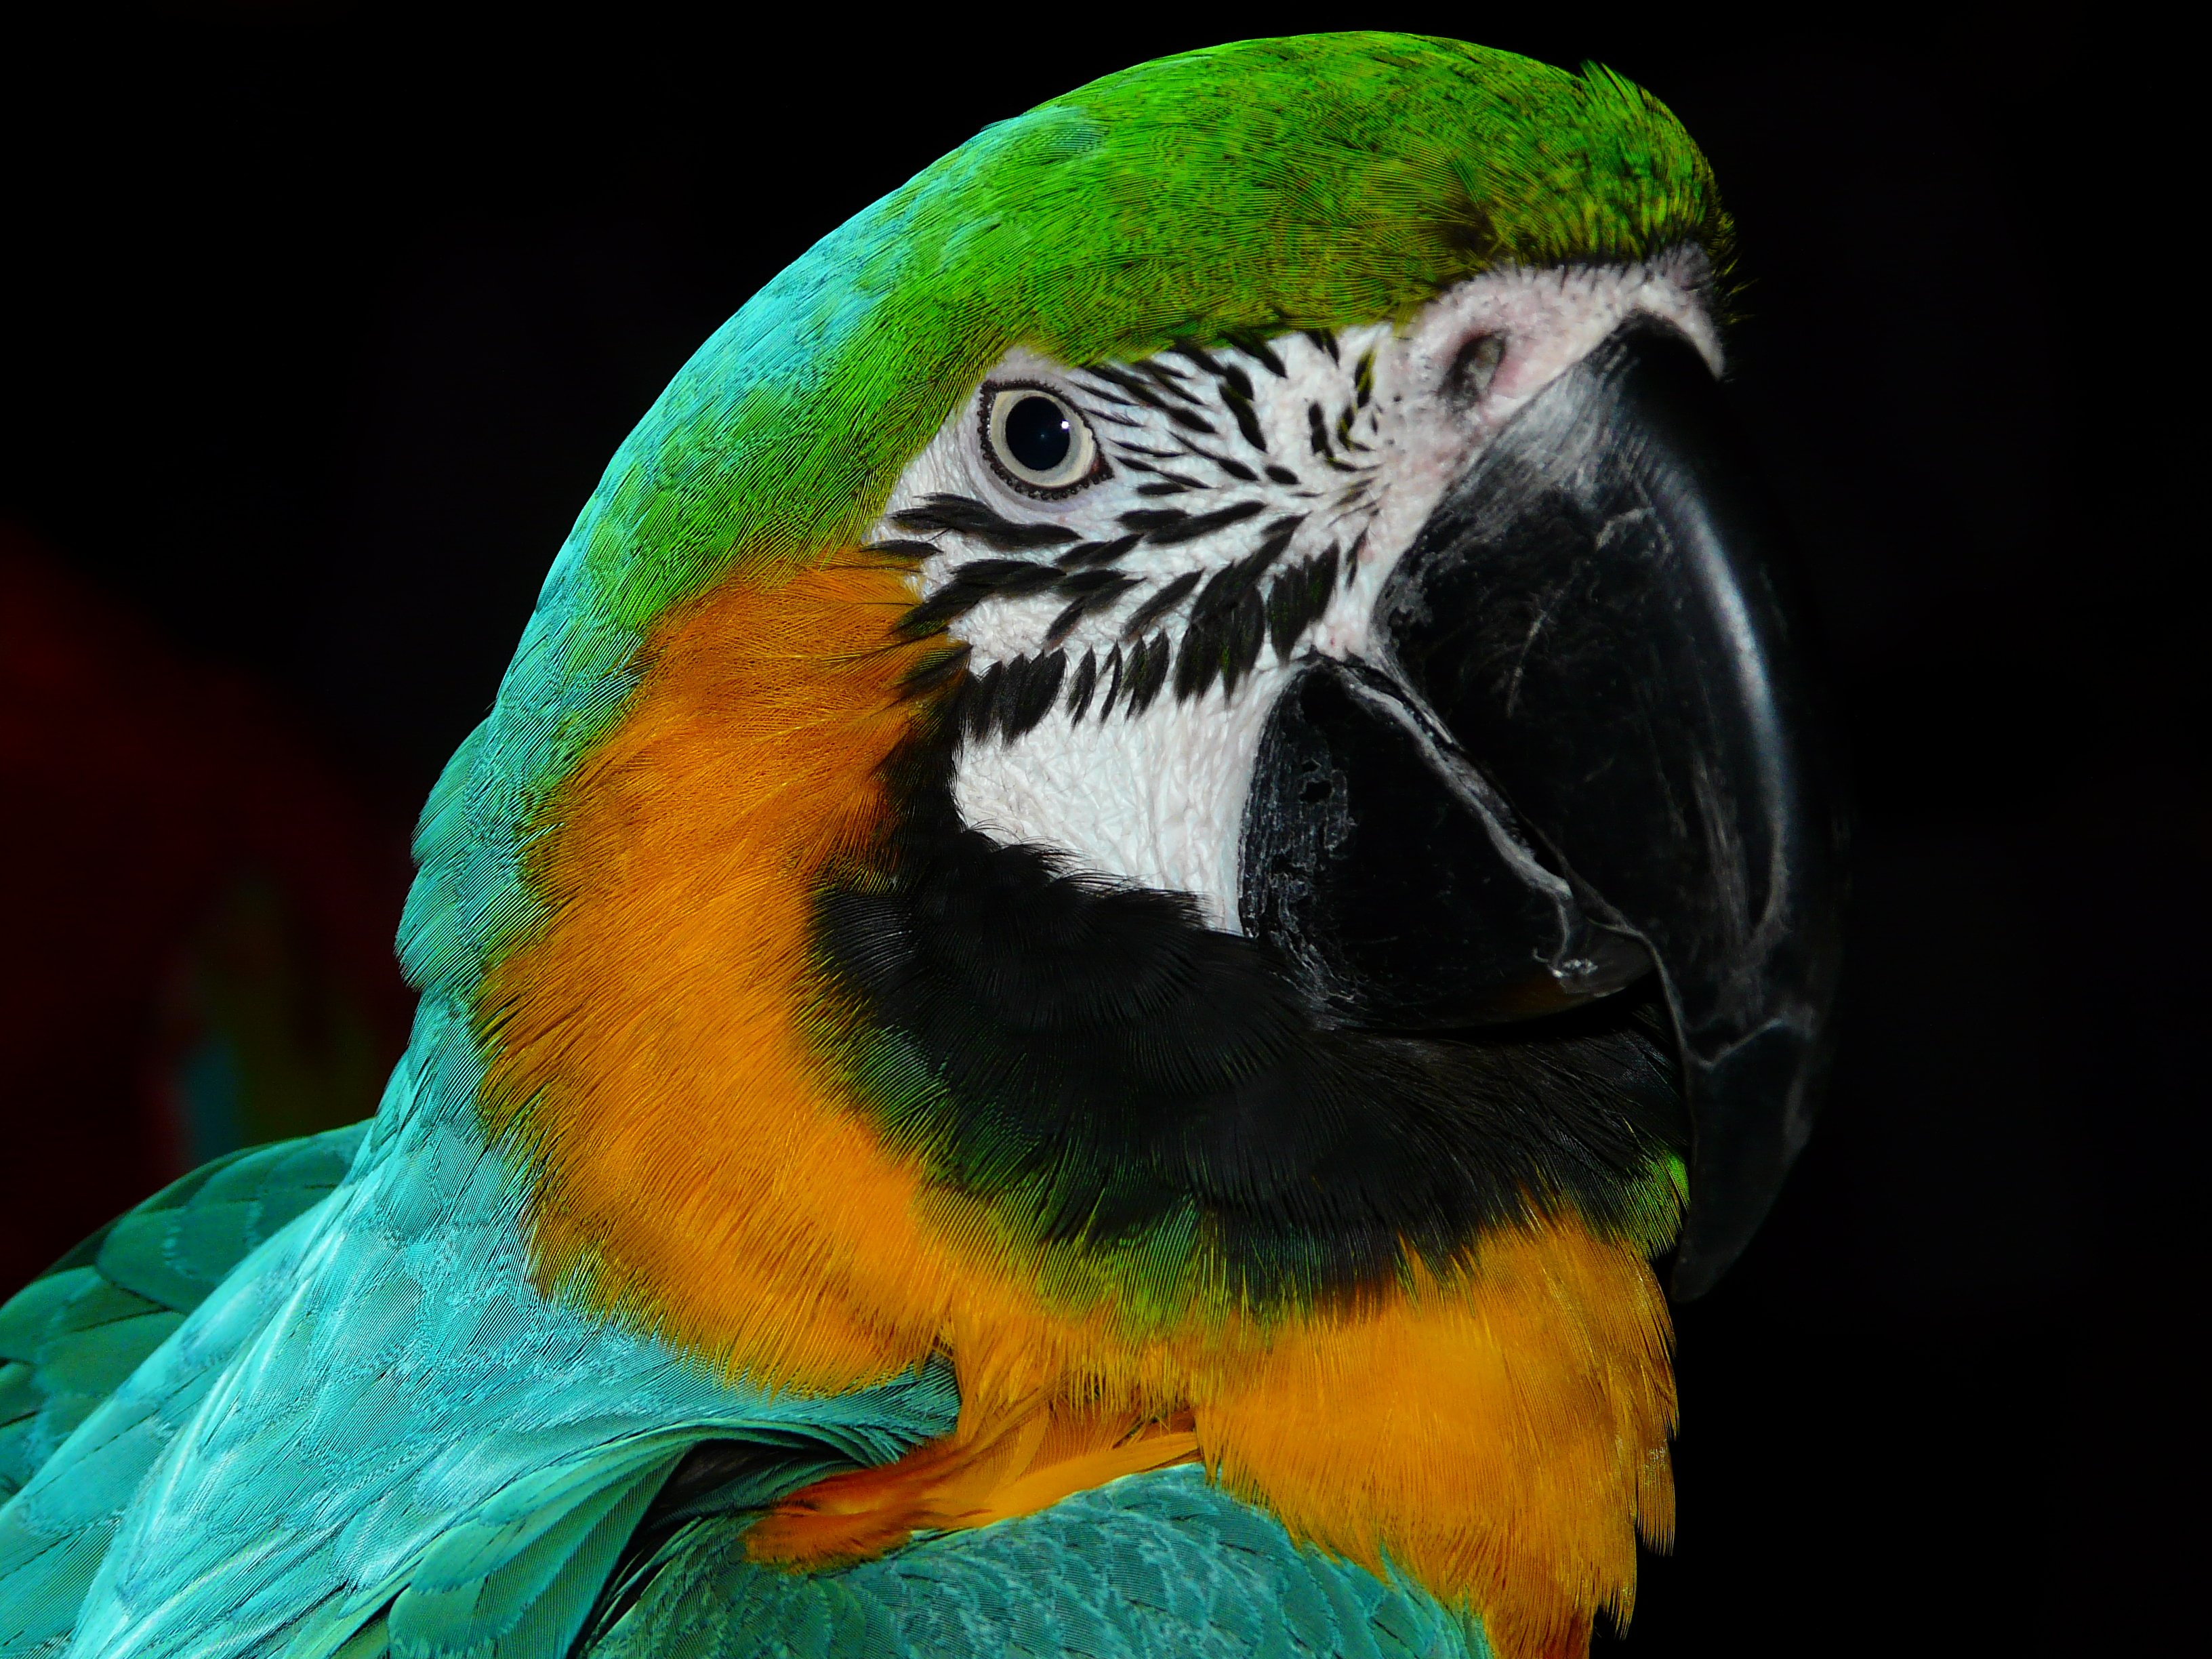
bird, wing, animal, spring, beak, color, colorful, fauna, plumage, lorikeet, macaw, vertebrate, parrot, parakeet, common pet parakeet